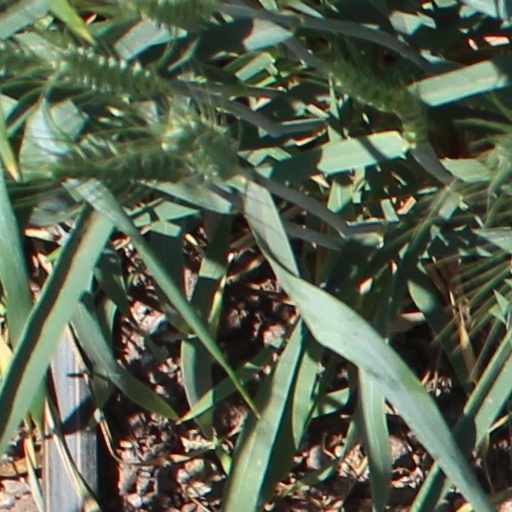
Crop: wheat